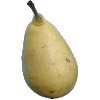
Label: Pear 2